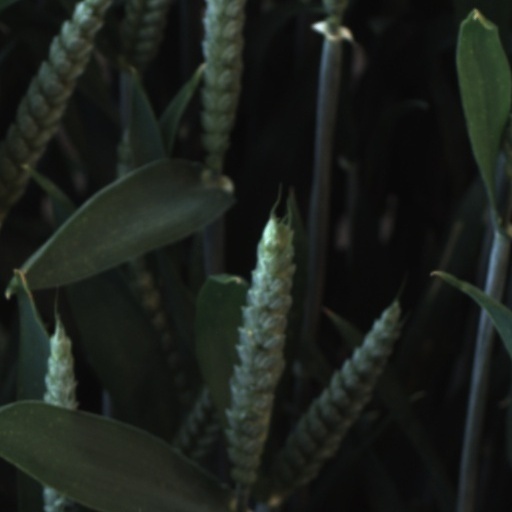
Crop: wheat